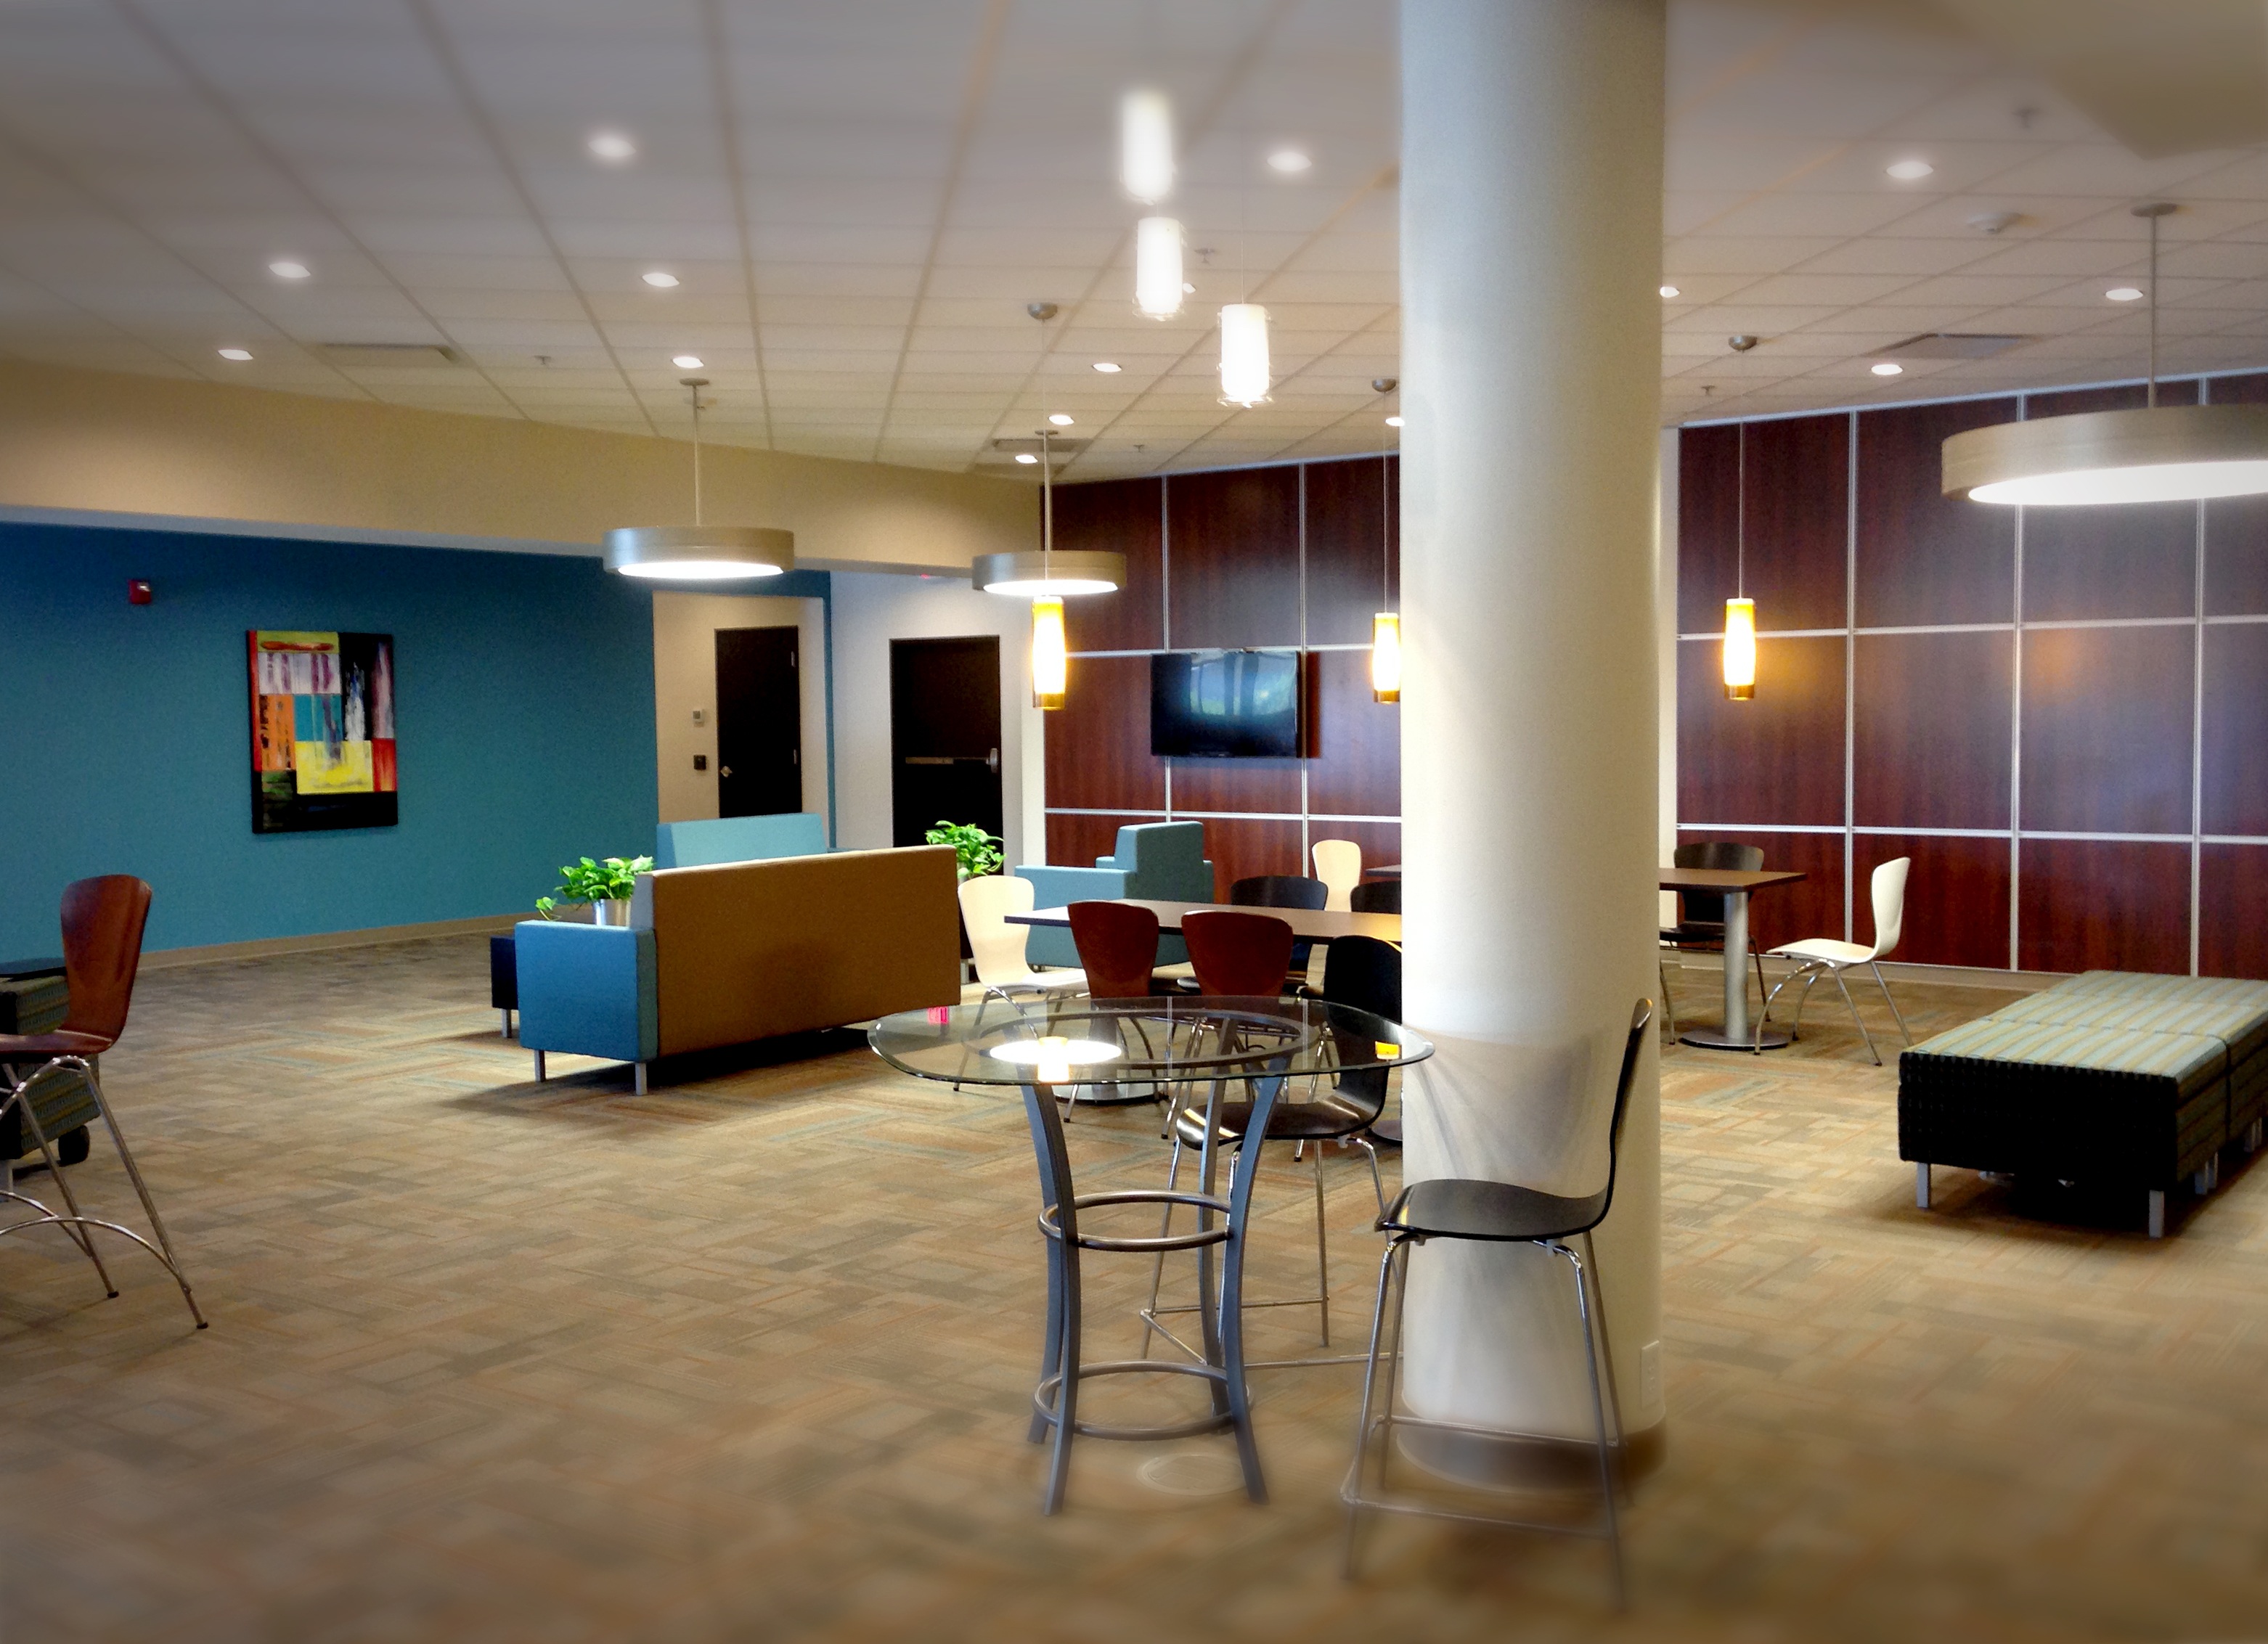
building, hall, entrance, office, empty, business, room, lounge, interior design, design, waiting room, reception, lobby, contemporary, real estate, convention center, conference hall